Awards and decorations of the Civil Air Patrol

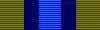
Achievement Award ribbon

Civil Air Patrol's "Achievement Award" is given to a member when the circumstances of their performance are above and beyond those of the member’s peers, but are insufficient to warrant a Commander's Commendation Award. The intent of the award is to empower wing and group commanders with the ability to recommend and present achievement awards locally. The official regulations state that the Achievement Award is "presented for outstanding service to the unit, group, or wing." It may be approved by a group commander and, if a group structure does not exist for a given squadron, the wing commander may designate who has the authority to approve this award. Like the other decorations below the level of Distinguished Service Medal, this award does not come with a full-sized medal of its own. It consists of a ribbon and a certificate that accompanies the decoration. A miniature medal is available for senior members to wear on their mess dress uniforms.